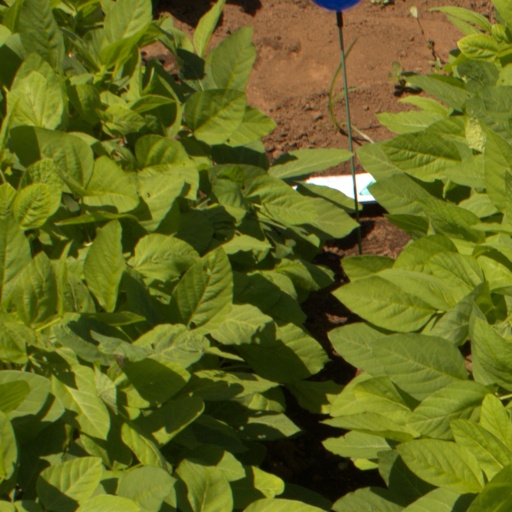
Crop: soybean